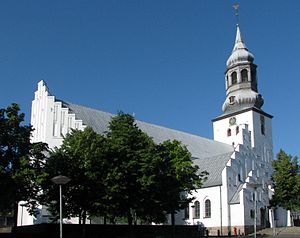
Budolfi Sogn
Aalborg Danmark Sct. Budolfi Kirke er Aalborgs domkirke - Foto 2010 Wolfgang Pehlemann Steinberg Ostsee IMG_6662
Budolfi Sogn er et sogn i Aalborg Budolfi Provsti. Sognet ligger i Aalborg Kommune; indtil Kommunalreformen i 1970 lå det i Fleskum Herred. I Budolfi Sogn ligger Klosterkirken og Budolfi Kirke. Bemærk at Budolfi Sogn ikke bør forveksles med Budolfi Landsogn.